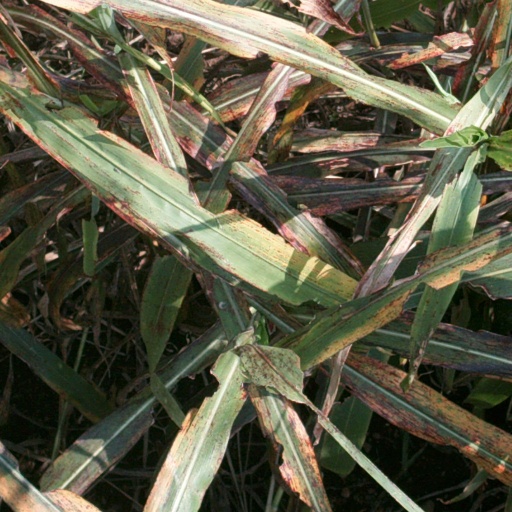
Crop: sorghum